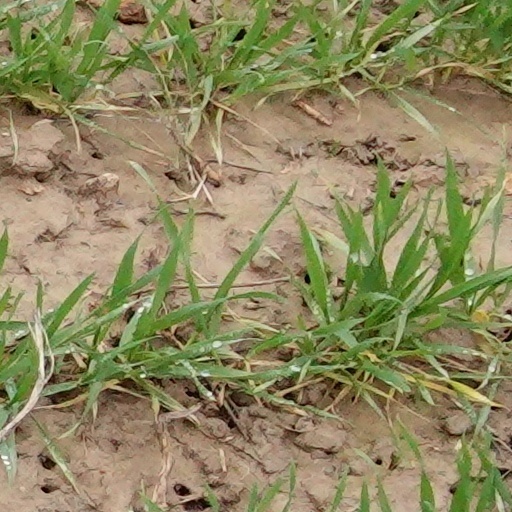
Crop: wheat